EGB Forces

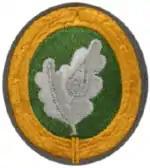
EGB Forces qualification badge

Completion of several tests which include an obstacle course, ruck march, swimming tests and numerous tests of physical or mental stamina. Successful completion of the selection process is followed by training for the occupation in the EGB Forces in the special operations school in Pfullendorf.